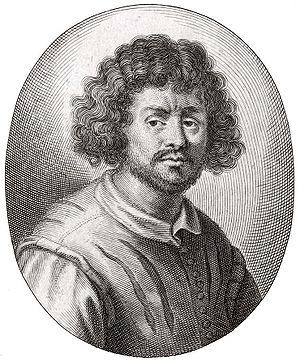
Claude Gellée, dit « le Lorrain », Claude ou Claude Lorrain, est un peintre, dessinateur et graveur lorrain, figure emblématique du paysage de style classique.
La rue Claude-Lorrain est une voie du 16ᵉ arrondissement de Paris, en France.